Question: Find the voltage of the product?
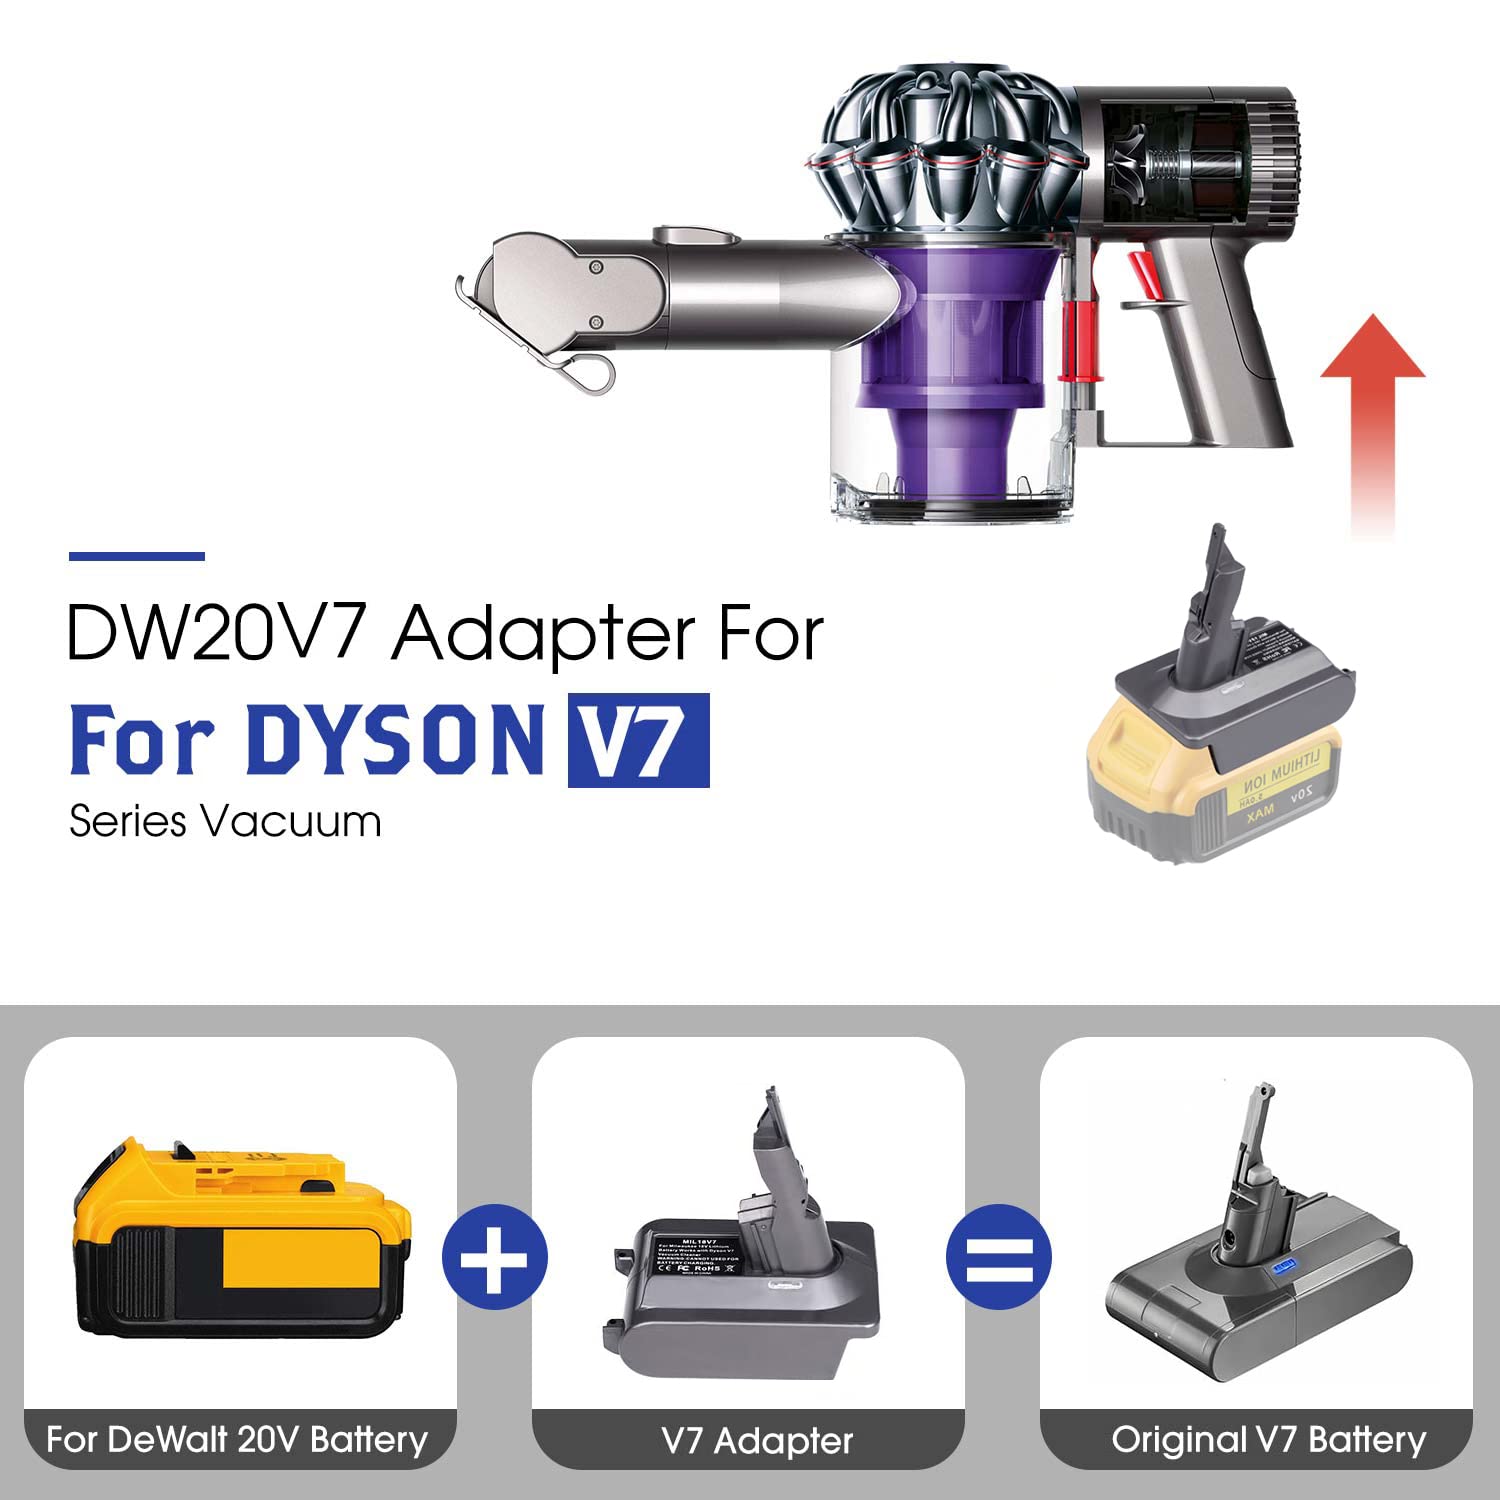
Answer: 20.0 volt